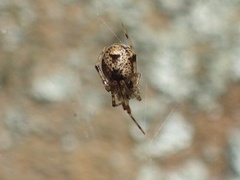
Species: Parasteatoda_tepidariorum